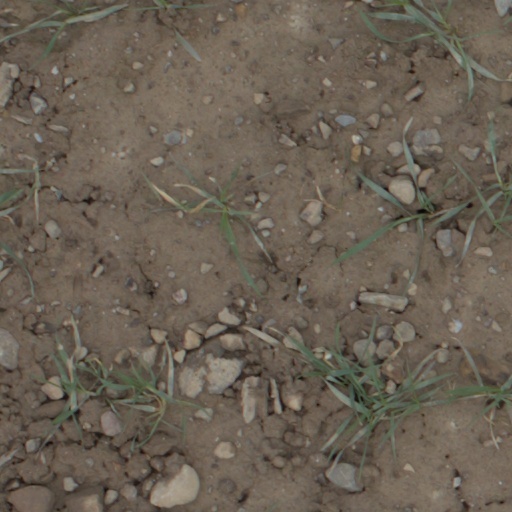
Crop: wheat